North Molton

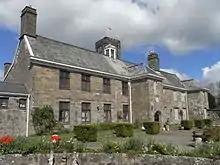
Court House viewed from the south west. The church tower is visible behind

The other significant family in the parish was the Parker family: in 1550 Edmund Parker was granted the office of bailiff of the manor and he built Court House, adjacent to the west of the church in 1553.